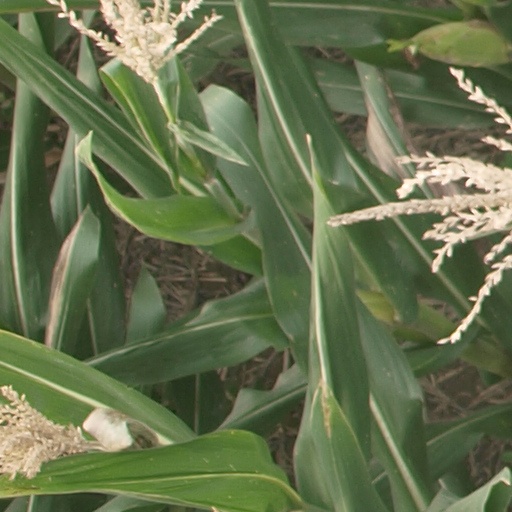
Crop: maize; corn